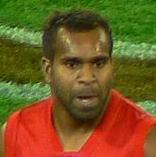
Age: 29